Google Health

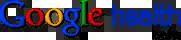
Former Google Health beta logo

Google Health was the name given to a 2008–2012 version of a service, which allowed Google users to volunteer their health records—either manually or by logging into their accounts at partnered health services providers—into the Google Health system, thereby merging potentially separate health records into one centralized Google Health profile. Volunteered information could include "health conditions, medications, allergies, and lab results". Once entered, Google Health used the information to provide the user with a merged health record, information on conditions, and possible interactions between drugs, conditions, and allergies. Google Health's API was based on a subset of the Continuity of Care Record.